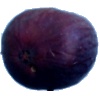
Label: Fig 1